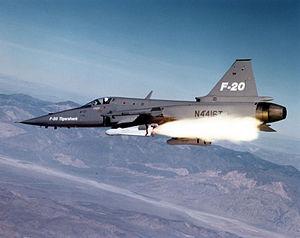
Le Northrop F-20 Tigershark est un chasseur léger, conçu sur une initiative et des fonds privés et construit par Northrop. Son développement commence en 1975, comme évolution supplémentaire du Northrop F-5E Tiger II, recevant un nouveau moteur qui améliore considérablement ses performances, ainsi qu'une avionique moderne comprenant un radar puissant et flexible. Comparé au F-5E, le F-20 est plus rapide, il accroît sa capacité de combat air-air grâce au BVR, et il possède une gamme complète de modes air-sol capables de tirer la plupart des armes américaines. Avec ces capacités améliorées, le F-20 devient compétitif avec les modèles de chasseurs de l'époque tel que le General Dynamics F-16 Fighting Falcon, mais est beaucoup moins cher à l'achat et à l'emploi.
Un missile air-sol est un missile tiré depuis un aéronef et destiné à détruire une cible au sol tel qu'un bâtiment ou un blindé. La taille et la portée des missiles sont très variables, du missile antichar d'une centaine de kilos ou plus au missile de croisière longue portée. On distingue généralement les missiles air-sol des missiles air-mer spécifiquement conçus pour détruire un navire.
L'AGM-65 Maverick est un missile air-sol conçu pour les missions d'appui rapproché, d'interdiction de zone et de suppression des défenses ennemies. Il offre à son lanceur une capacité de tir à distance de sécurité avec grande précision contre des cibles tactiques variées telles que blindés, défenses anti-aériennes, navires, équipements de transport ou de stockage. Au cours de la guerre du golfe, en 1991, son efficacité a été de 85 % de coups au but pour une précision d'impact de 91 cm.